Downwell (video game)

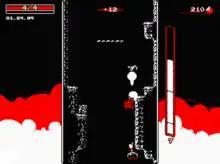
"Downwell" protagonist Welltaro shooting a stomping-resistant snail enemy with the "burst" ammo upgrade.

In "Downwell", players control a "curious man" named Welltaro, who is at the local park one night when he decides to explore the depths of the well nearby. Knowing that monsters are waiting for him inside, he straps on his gunboots and starts his trip downwards, killing his enemies to proceed and collect treasure. The game has three basic controls: left and right movement, and the ability to jump while on a solid surface. When mid-air, pressing and holding the jump button fires from Welltaro's gunboots.